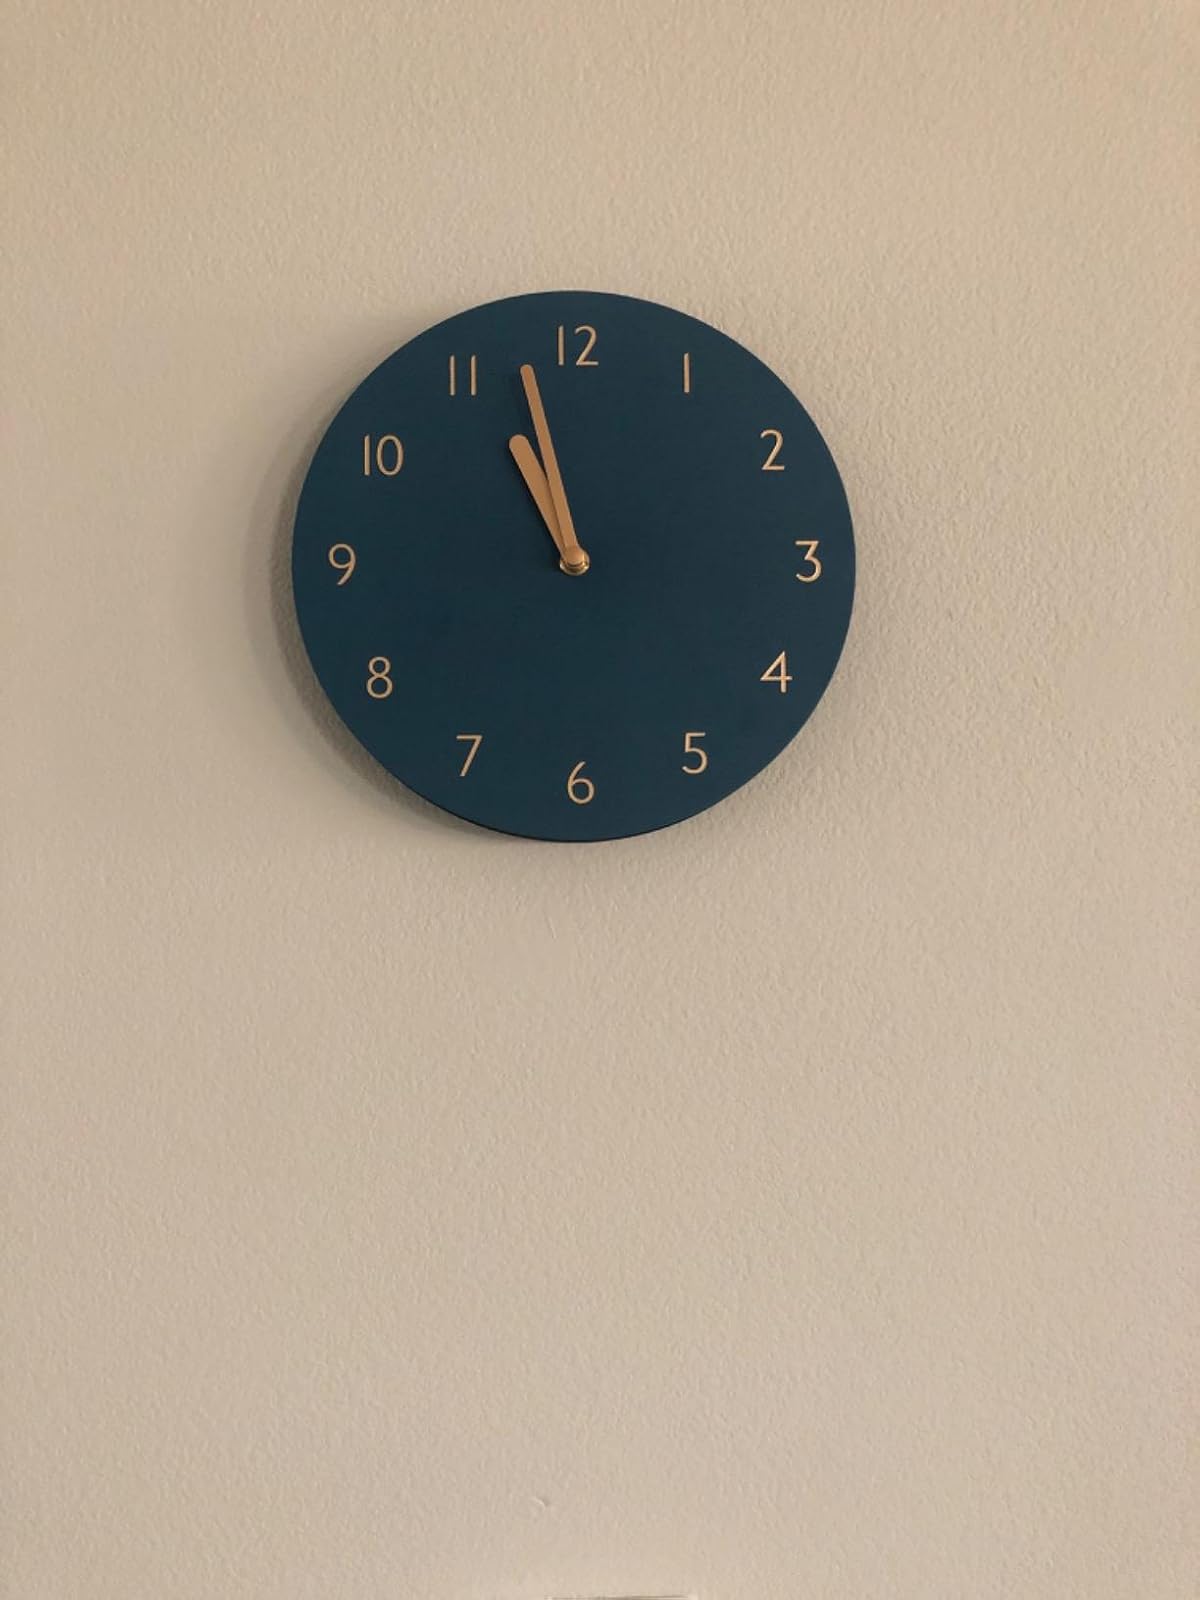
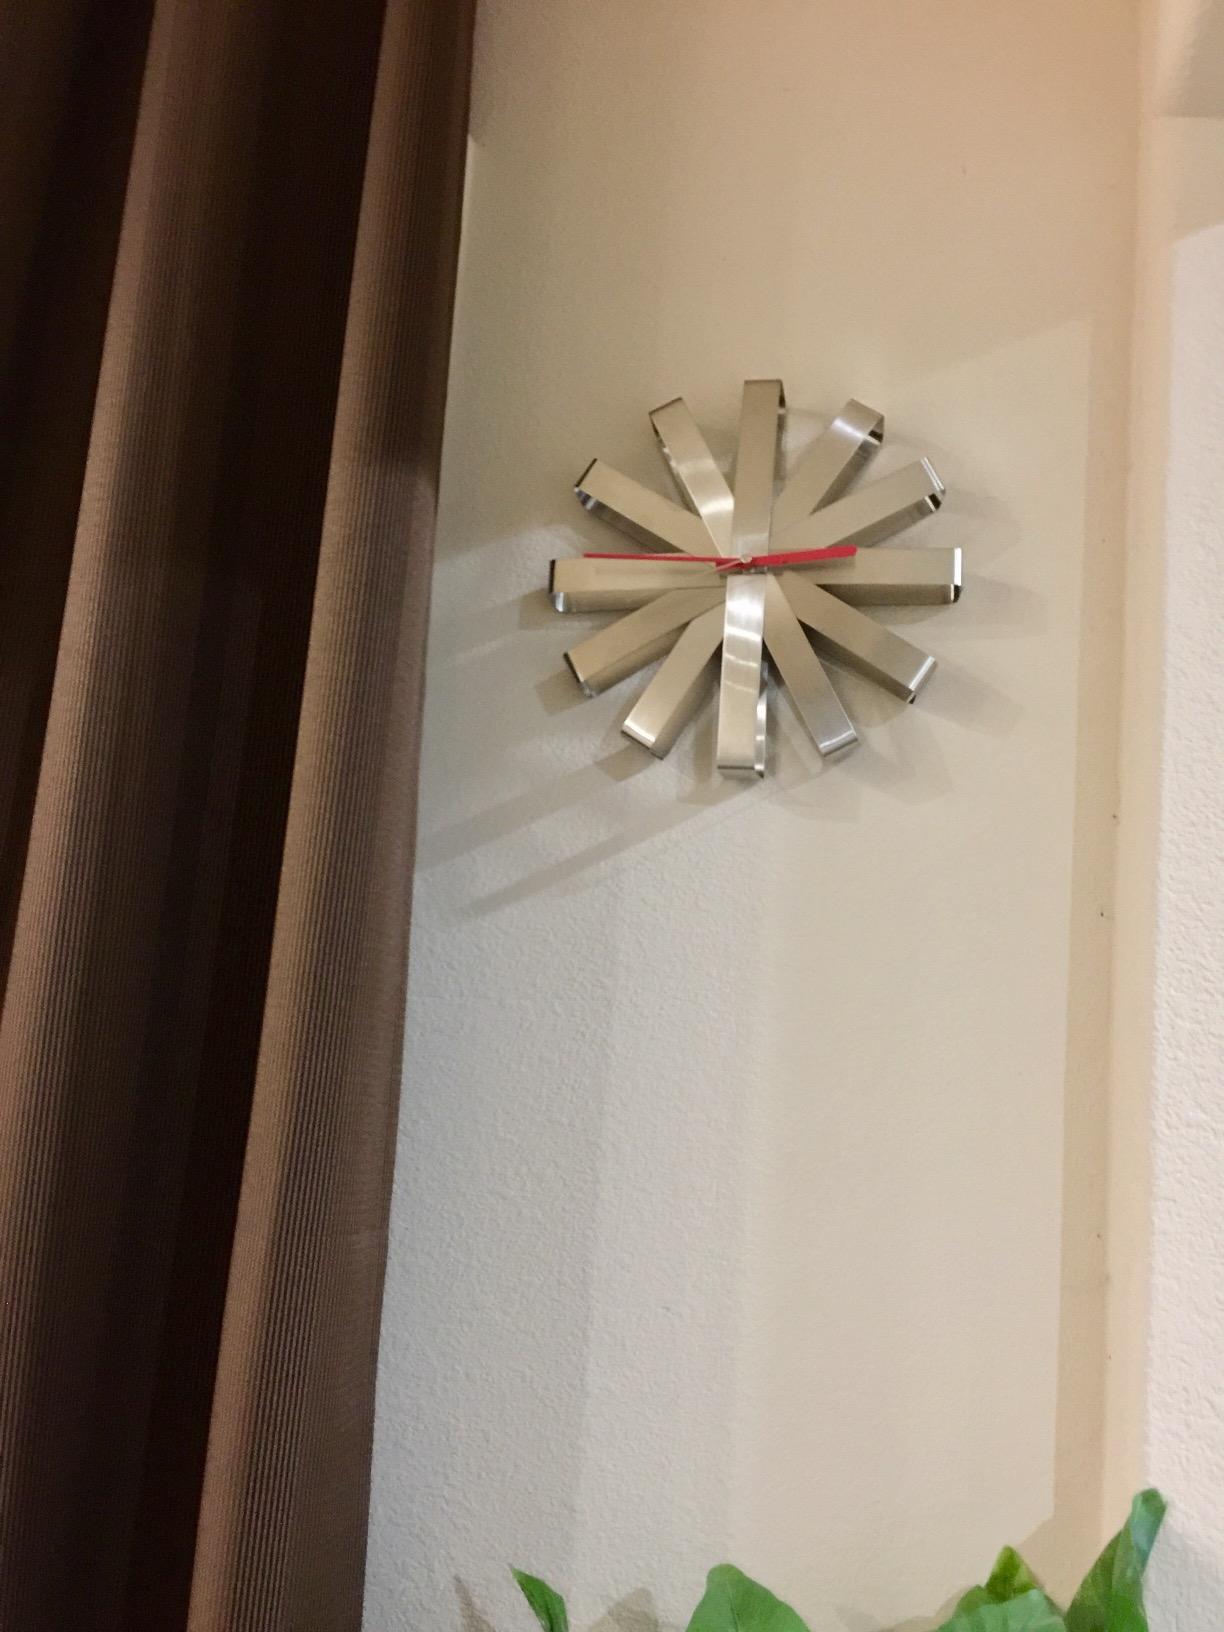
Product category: clock
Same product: no